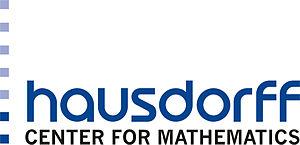
Le Centre Hausdorff pour les mathématiques est un centre de recherche mathématique à Bonn, formé par les quatre instituts mathématiques de l'université rhénane Frédéric-Guillaume de Bonn, Institut Max-Planck de mathématiques et Institut des sciences sociales et économiques.